Answer in natural language. Is Window (marked A) to the left of Doorway (marked B)? Choose between the following options: no or yes
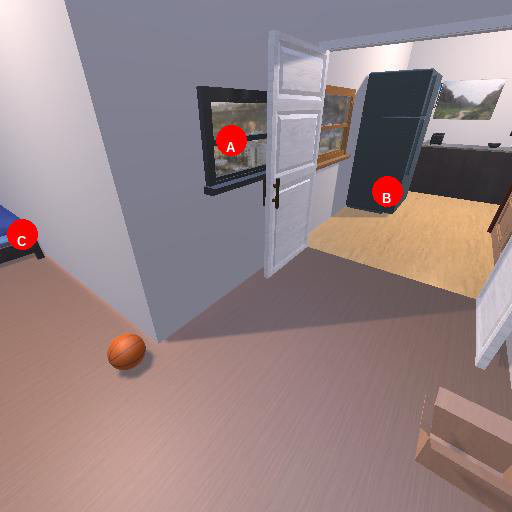
<answer>yes</answer>